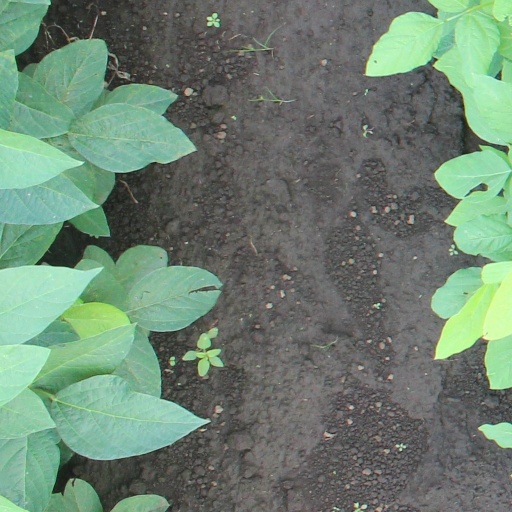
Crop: soybean